Sociology

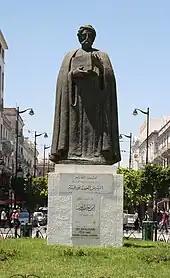
Ibn Khaldun statue in Tunis, Tunisia (1332–1406)

Sociological reasoning predates the foundation of the discipline itself. Social analysis has origins in the common stock of universal, global knowledge and philosophy, having been carried out as far back as the time of old comic poetry which features social and political criticism, and ancient Greek philosophers Socrates, Plato, and Aristotle. For instance, the origin of the survey can be traced back to at least the Domesday Book in 1086, while ancient philosophers such as Confucius wrote about the importance of social roles.